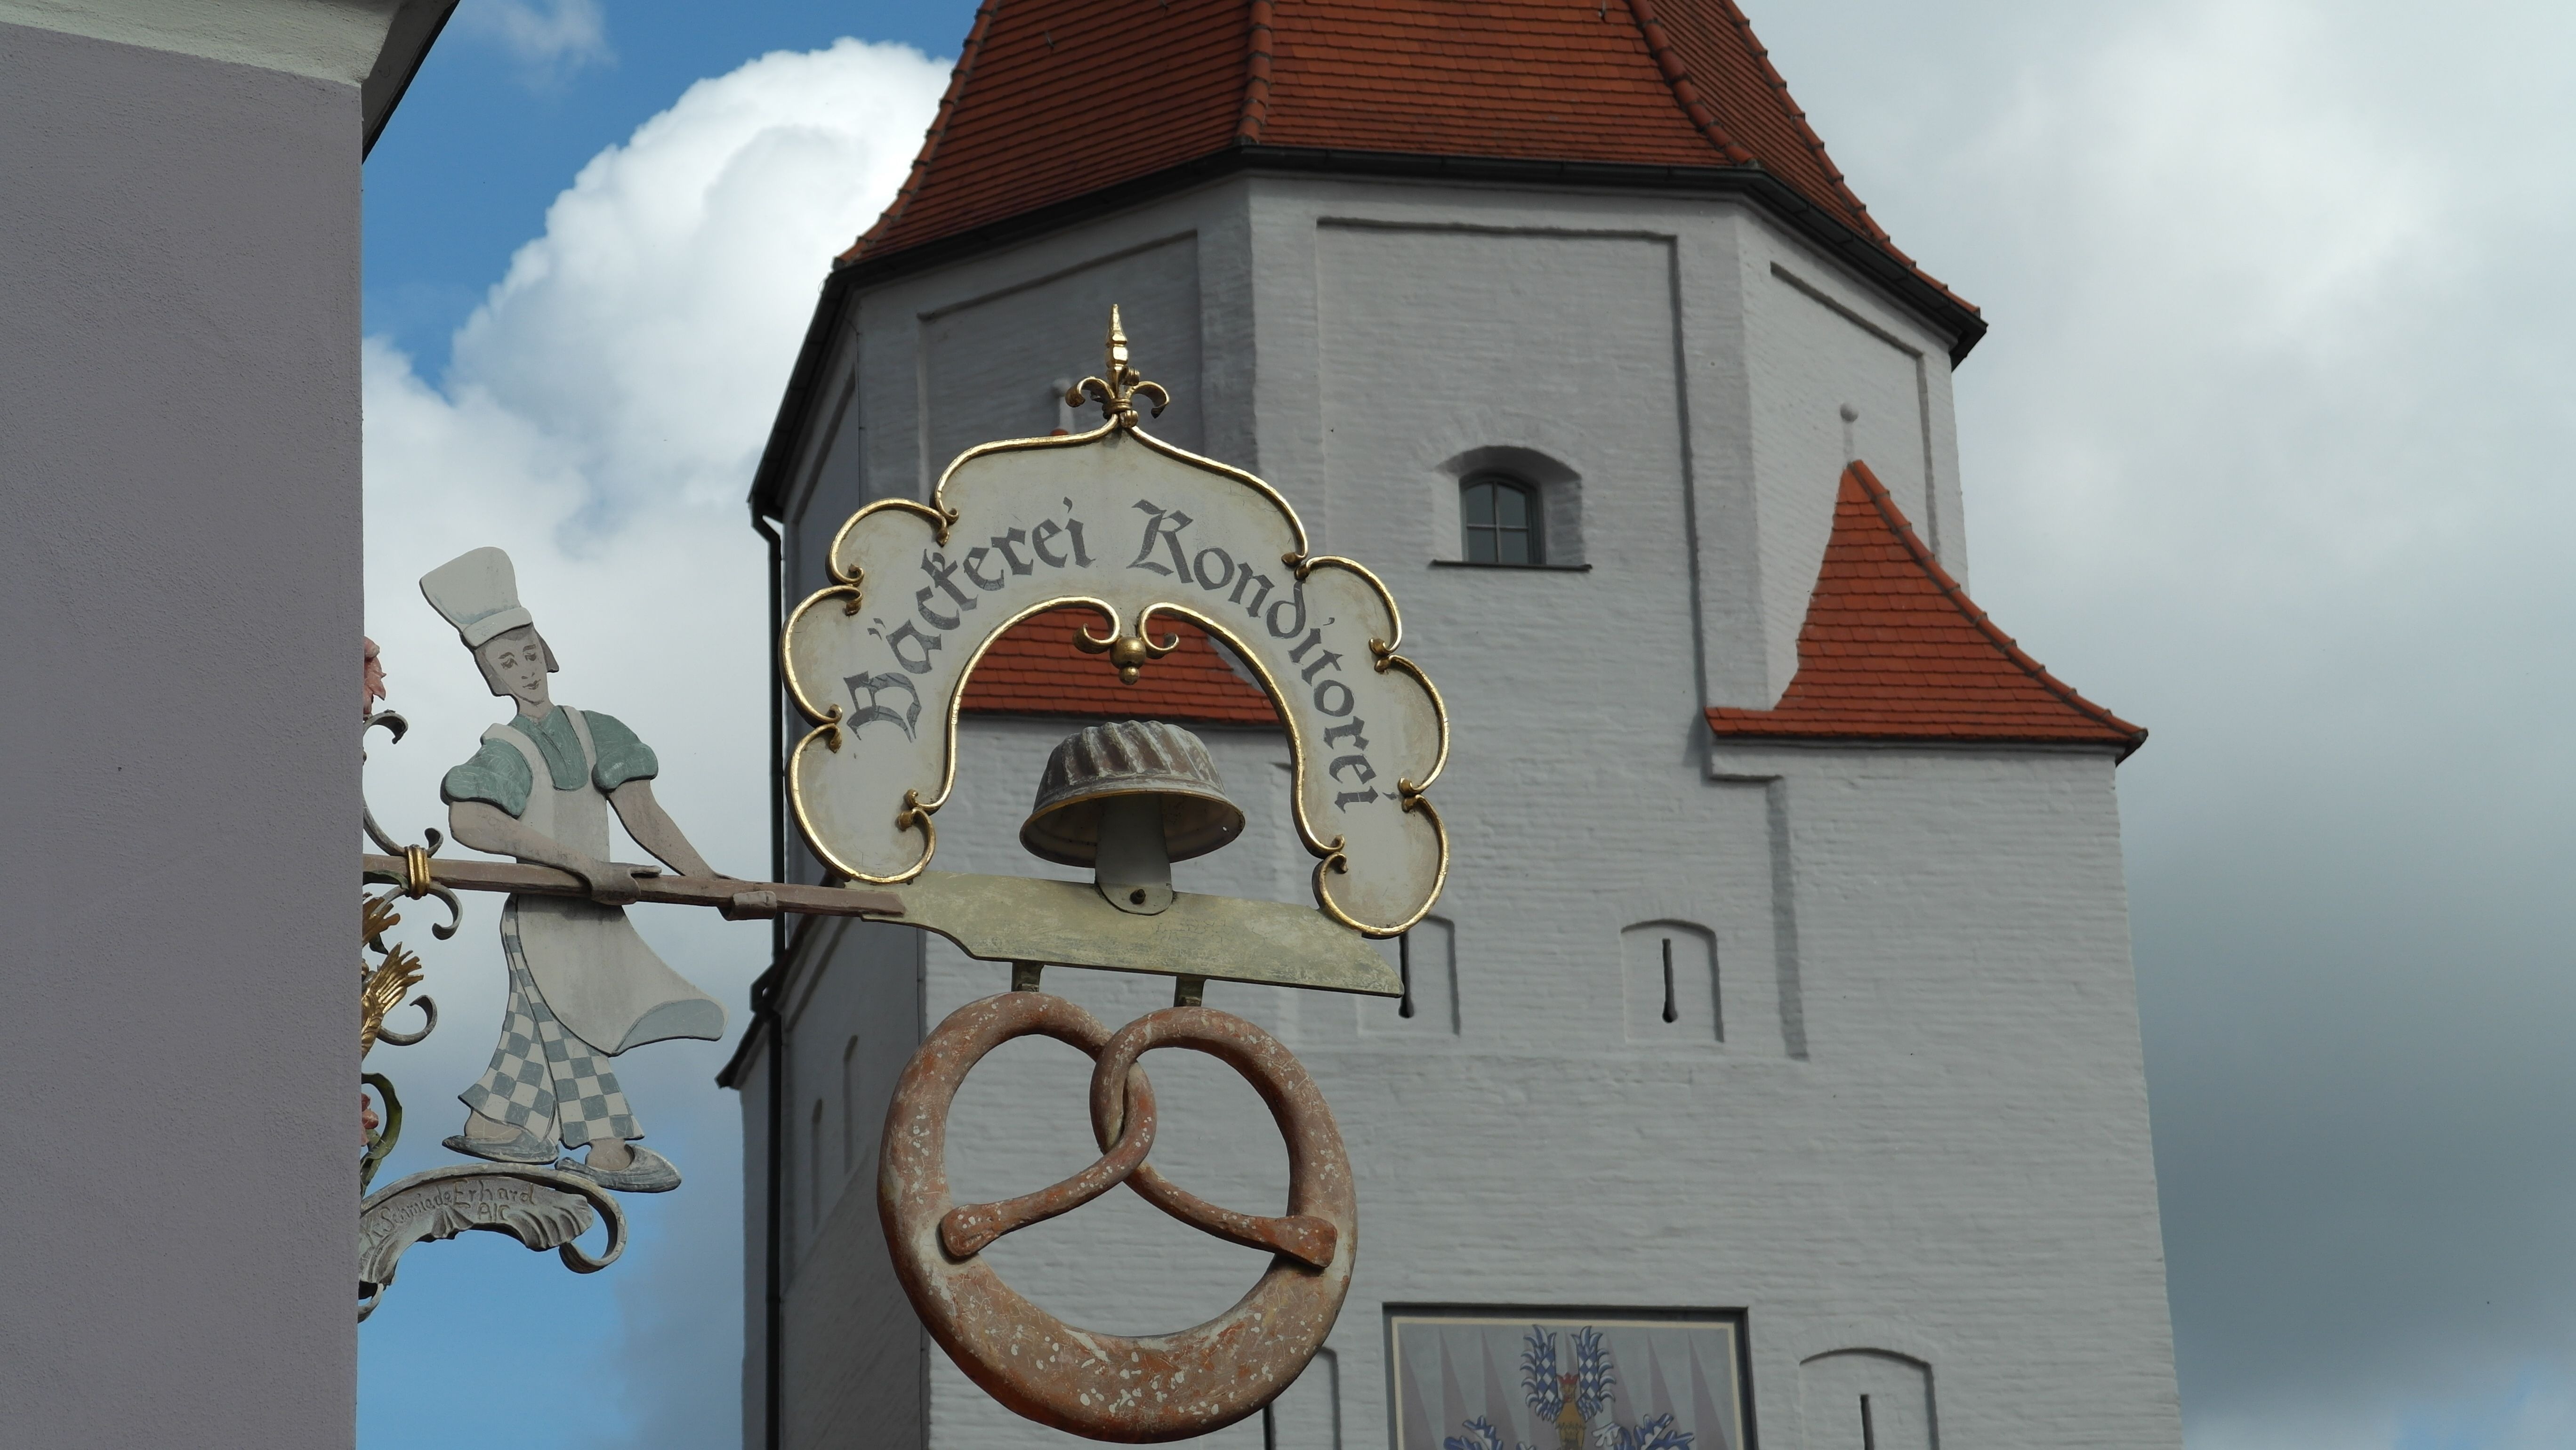
clock, city, tower, romantic, blue, clock tower, germany, bavaria, historically, aichach